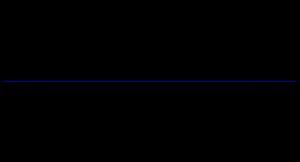
L'USS North Dakota (BB-29) est le second navire de la classe de cuirassé dreadnought classe Delaware de la Marine des États-Unis. Sa quille est posée au chantier naval Fore River de Quincy en décembre 1907. Le navire est lancé en novembre 1908, et mis en service dans l'US Navy en avril 1910. Il est armé par des batteries principales de 12 pouces et il est capable d'atteindre une vitesse de pointe de 21 nœuds. Le North Dakota est le premier navire de la marine américaine à être nommé d'après le 39ᵉ État américain.